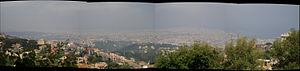
Beyrouth est la capitale du Liban et la ville la plus importante du pays. C'est une métropole qui comptait environ 360 000 habitants en 2011. L'agglomération urbaine comporte entre 1,8 et 2 millions d'habitants, soit près de 50 % de la population du pays. La ville forme le gouvernorat de Beyrouth, le seul qui ne soit pas divisé en districts. Elle abrite le siège du gouvernement. Bien qu'il soit fréquent de parler de Beyrouth pour désigner la ville et ses banlieues, il n'existe pas de telle entité officielle, plusieurs administrations définissant seulement, à des fins d'études, une Région métropolitaine de Beyrouth.